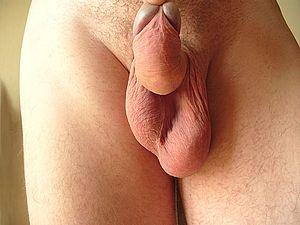
testicules